Mackay Estate Dairyman's Cottage

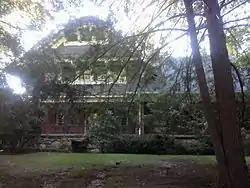

The Mackay Estate Dairyman's Cottage is a historic house located within the Incorporated Village of East Hills in Nassau County, on Long Island, in New York, United States.